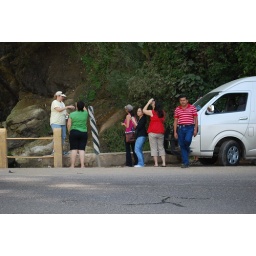
Man in the red striped shirt = Antonio.. Antonio = mi amigo por vida!